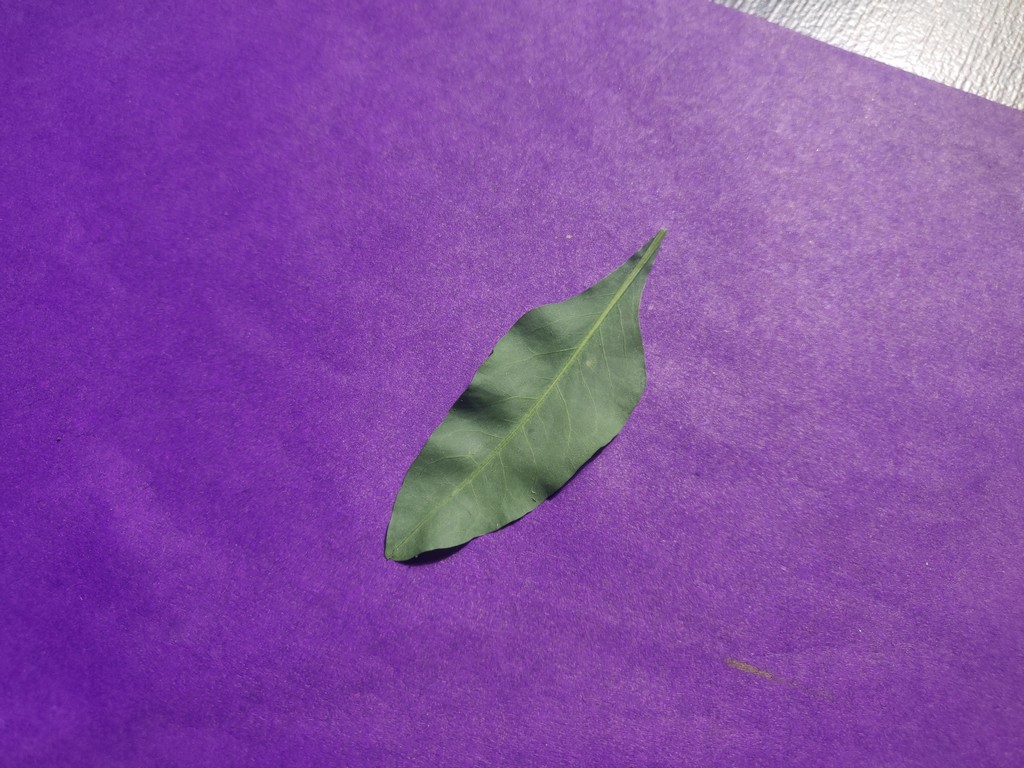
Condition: Healthy
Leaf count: single
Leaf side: back